Battle of Pinkie

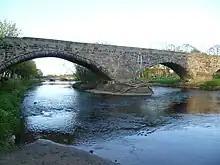
The 16th-century 'Roman Bridge' over the Esk

On the morning of Saturday, 10 September, Somerset advanced his army, seeking to position his artillery at Inveresk. In response Arran moved his army across the Esk by the "Roman bridge", and advanced rapidly to meet him. Arran may have seen movement in the English lines and assumed that the English were trying to retreat to their ships. Arran knew himself to be outmatched in artillery and therefore tried to force close combat before the English artillery could be deployed.